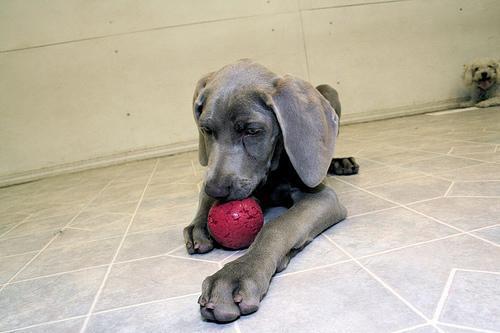
Weimaraner